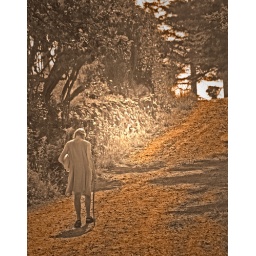
Woman walking hill in Morning Light